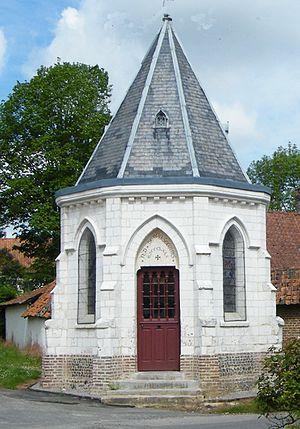
La chapelle du Bon-secours, Argoules, Somme, France.
Argoules est une commune française située dans le département de la Somme en région Hauts-de-France.